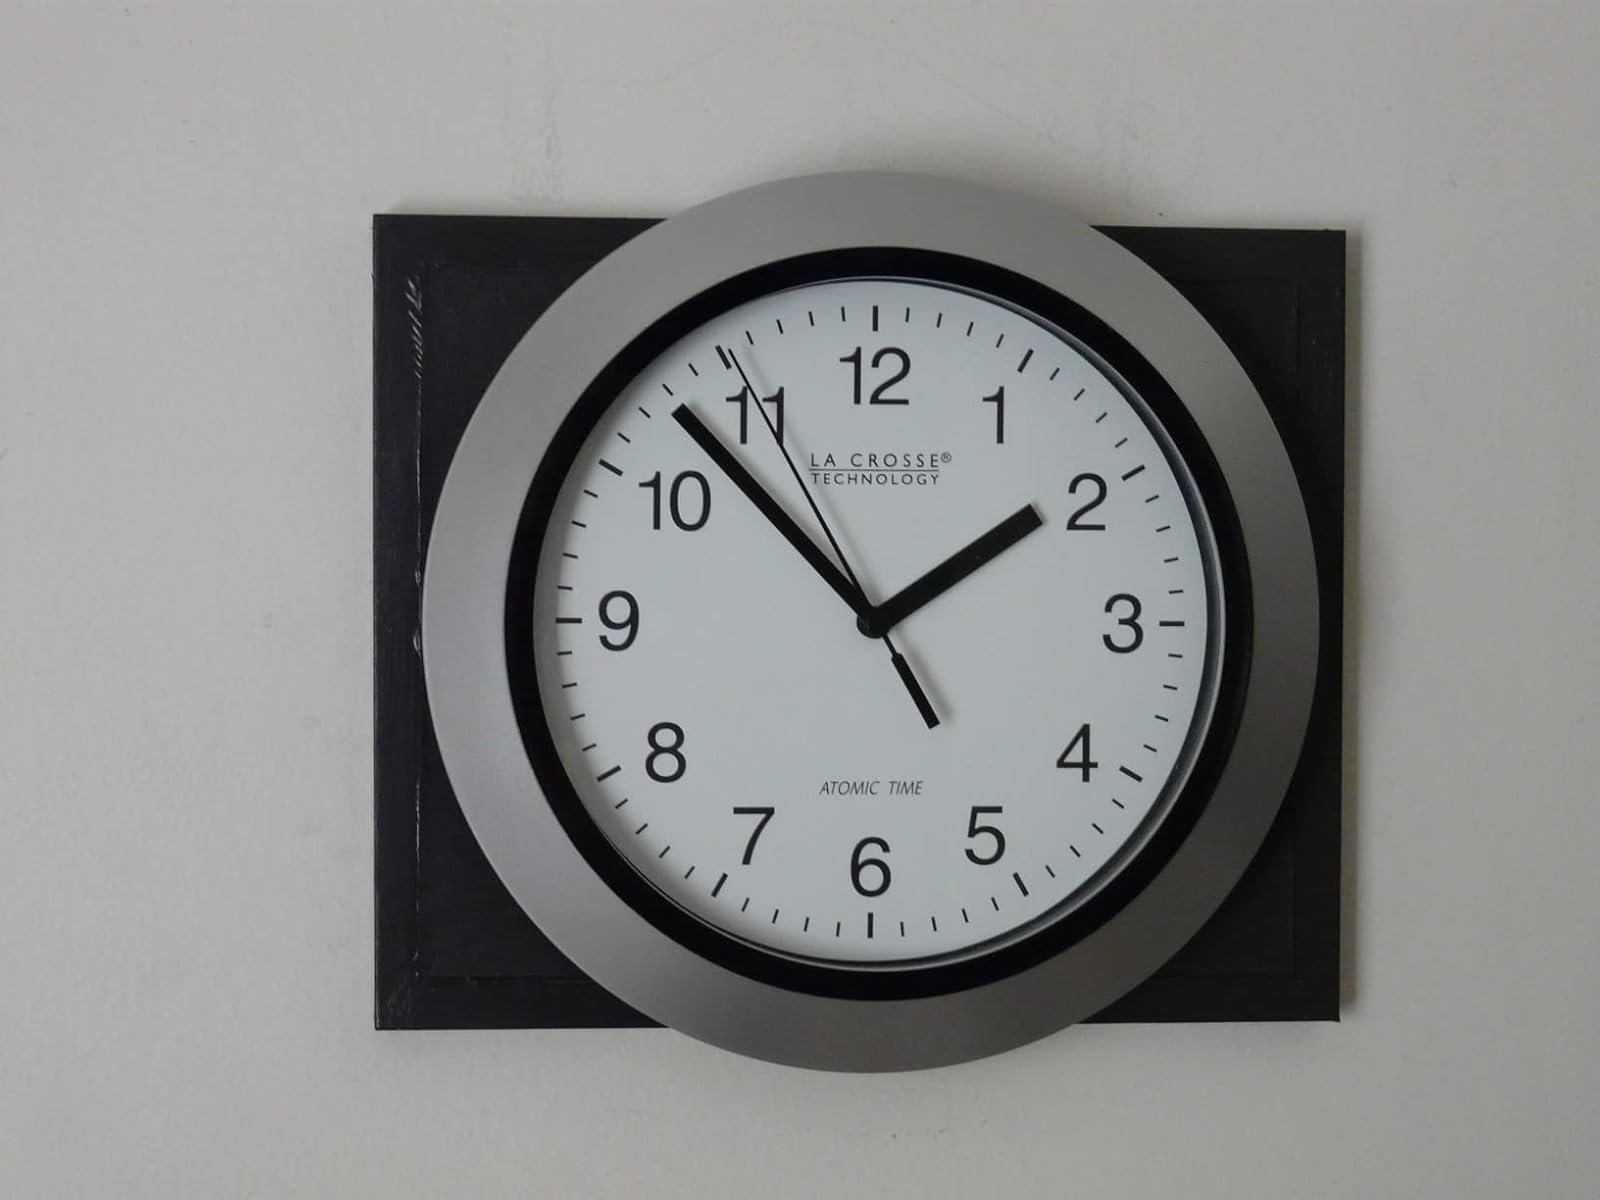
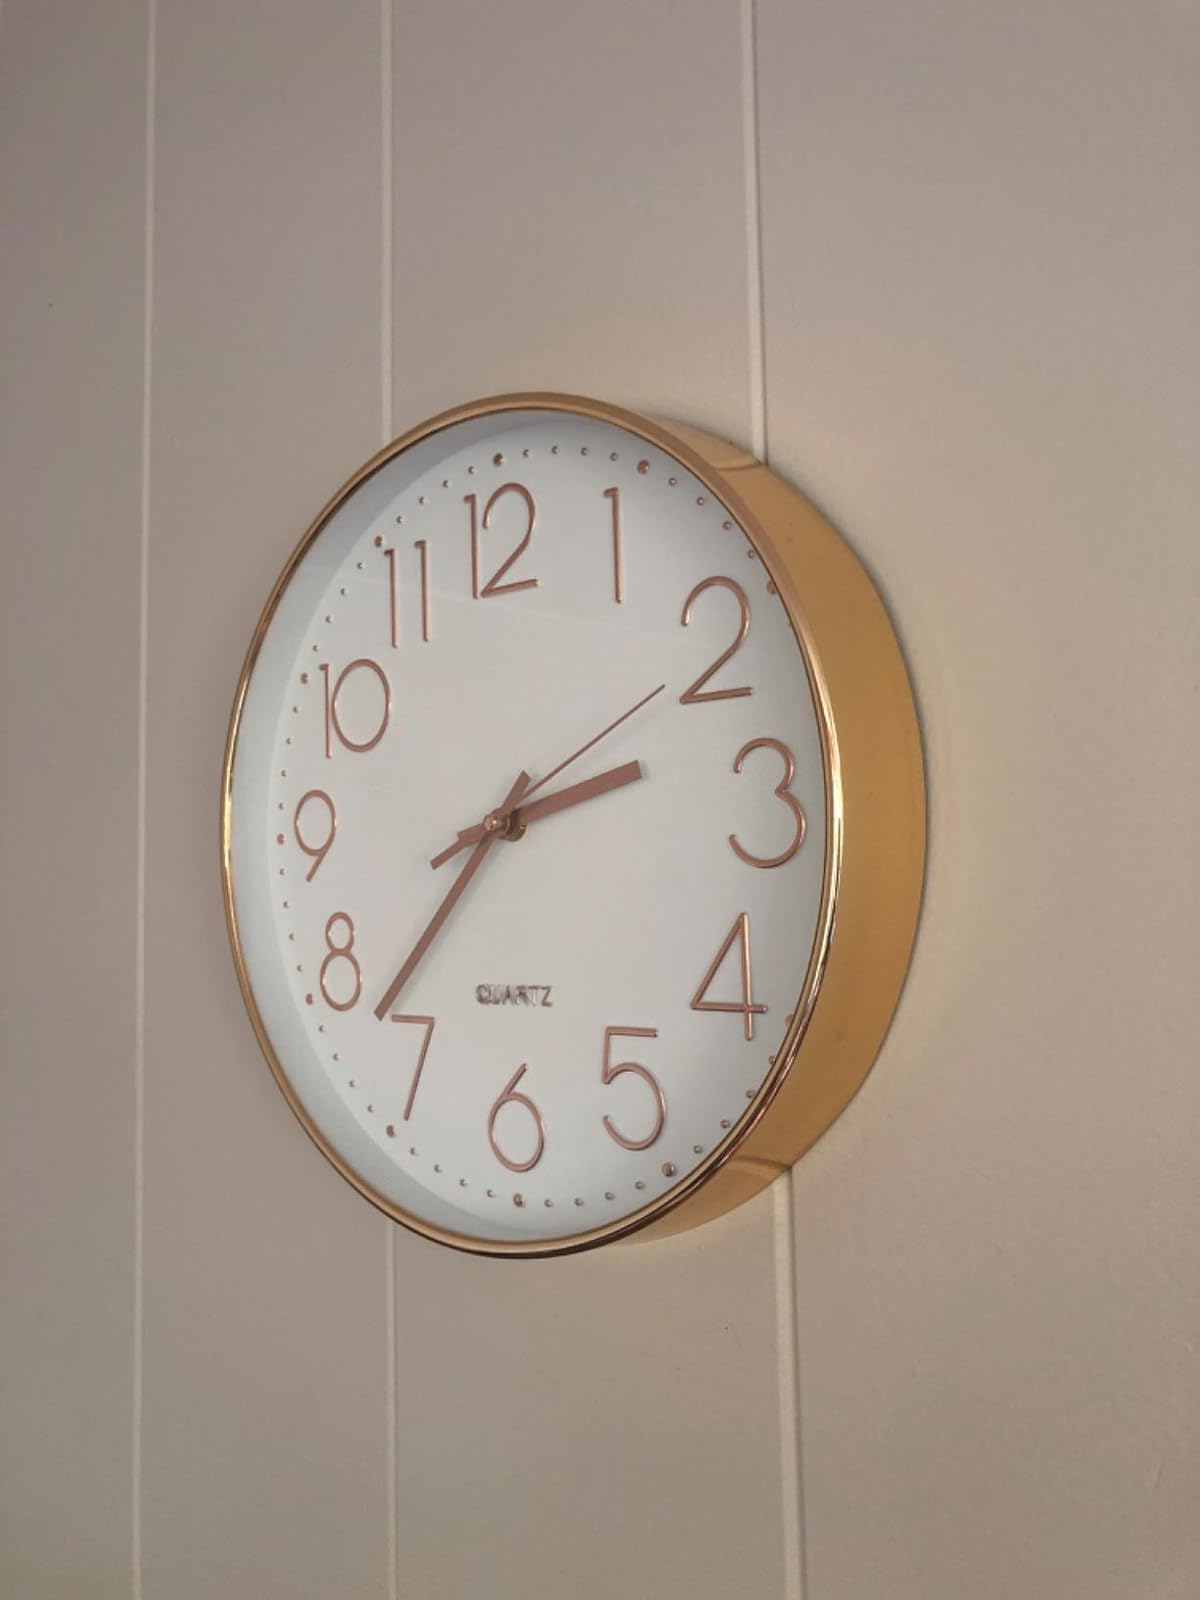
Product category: clock
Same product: no